9th Medium Regiment, Royal Artillery

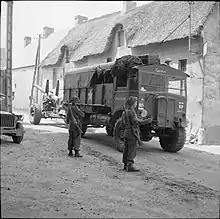
AEC Matador gun tractor and 5.5-inch gun moving up in Normandy, 1944.

On 6 July, 9th AGRA was ordered to move next day to London Docks for embarkation. 9th Medium Rgt sailed from South West India Dock under the command of Temporary Lieutenant-Colonel R.S. Wade and landed at Arromanches on 12–15 July. On 17 July 9th and 11th Medium Rgts were sent to Putot-en-Bessin to come under XII Corps, where they fired 9th AGRA's first rounds in support of 43rd (Wessex) and 53rd (Welsh) Divisions' continuing attacks against Évrecy, Maltot and Hill 112 following Operation Jupiter. The regiments were soon firing almost 24 hours a day.